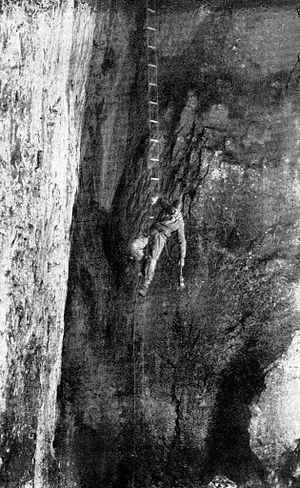
Hubert Kessler est un ingénieur, spéléologue et hydrologue karstologue hongrois, auteur du cadastre national des sources, découvreur de la grotte du mont Szemlő à Budapest et de nombreuses voies spéléologiques, directeur de la grotte d'Aggtelek et président honoraire de la Société hongroise de spéléologie et karstologie.